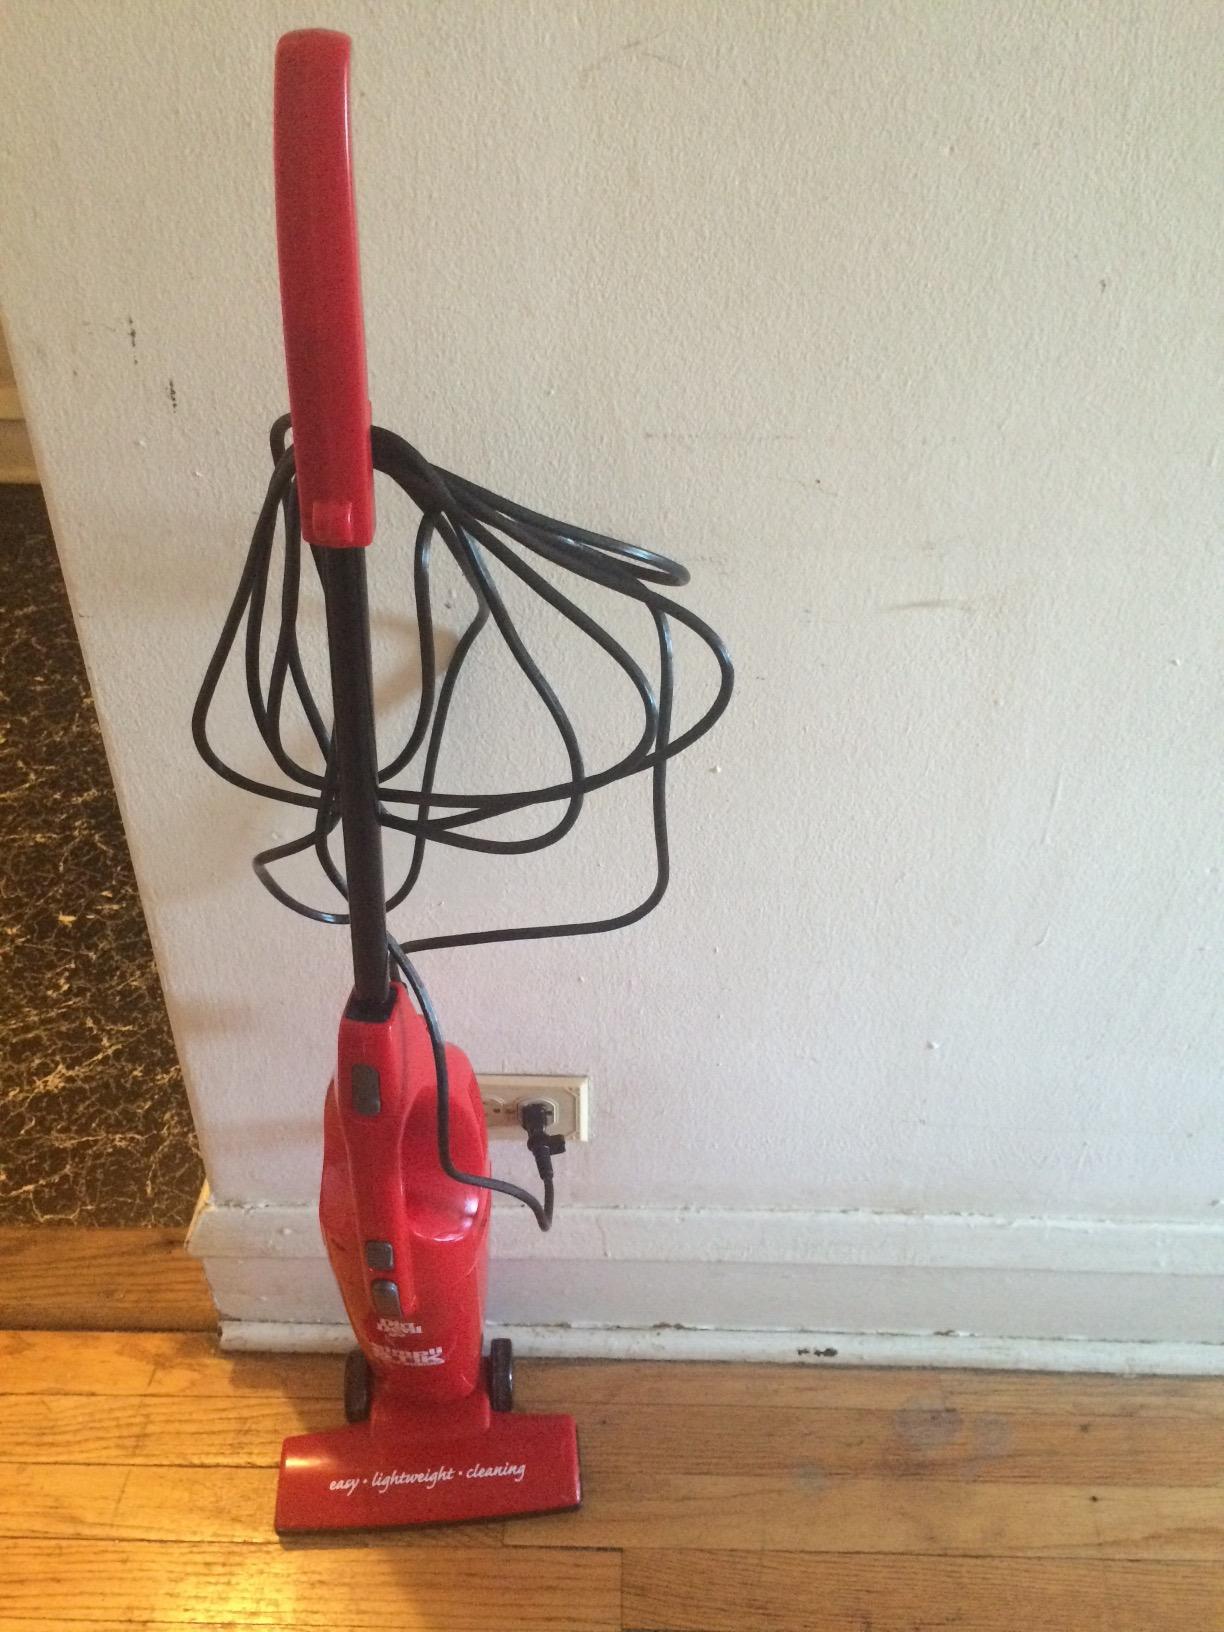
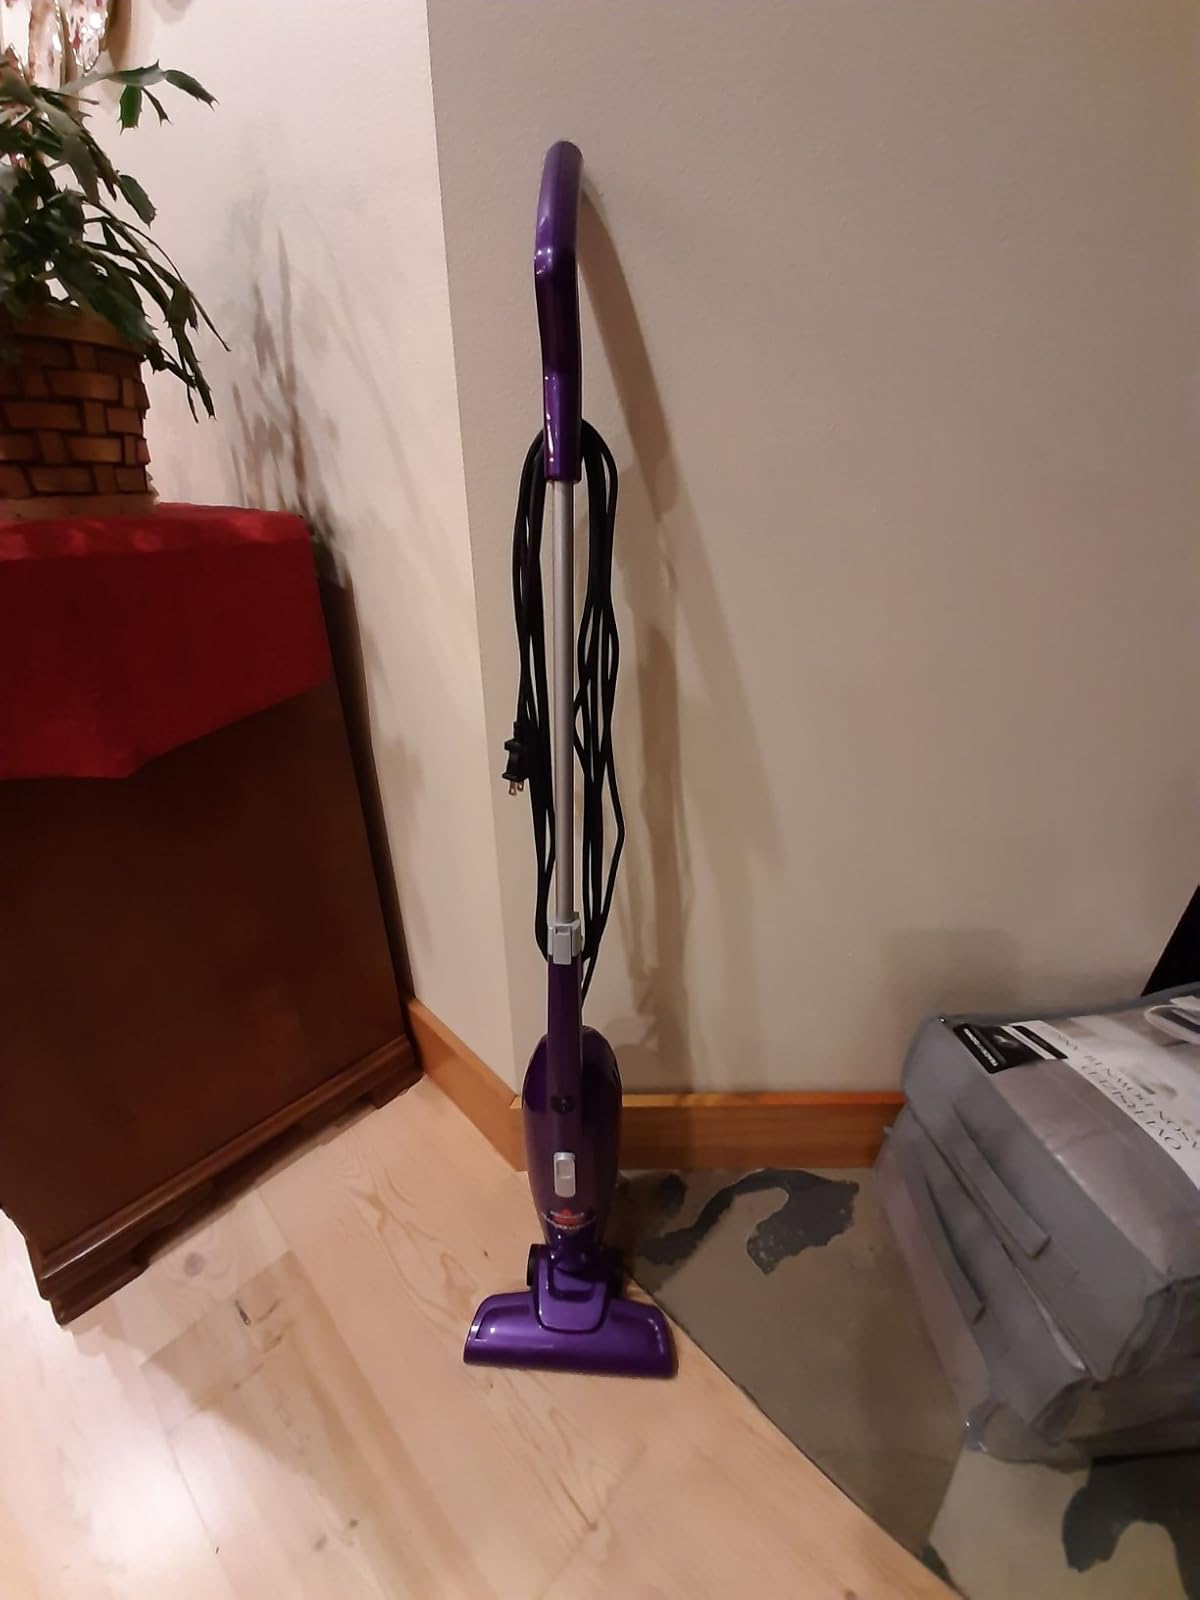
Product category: items_vacuum
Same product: no